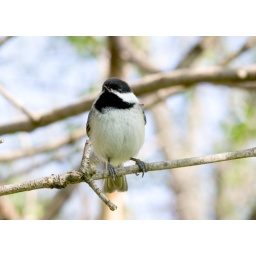
A bird sitting in a tree